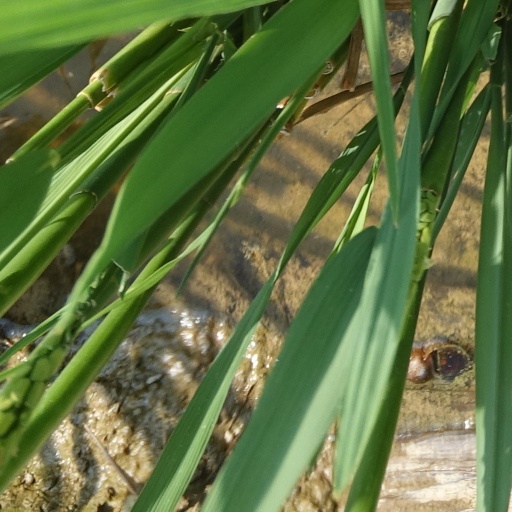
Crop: rice